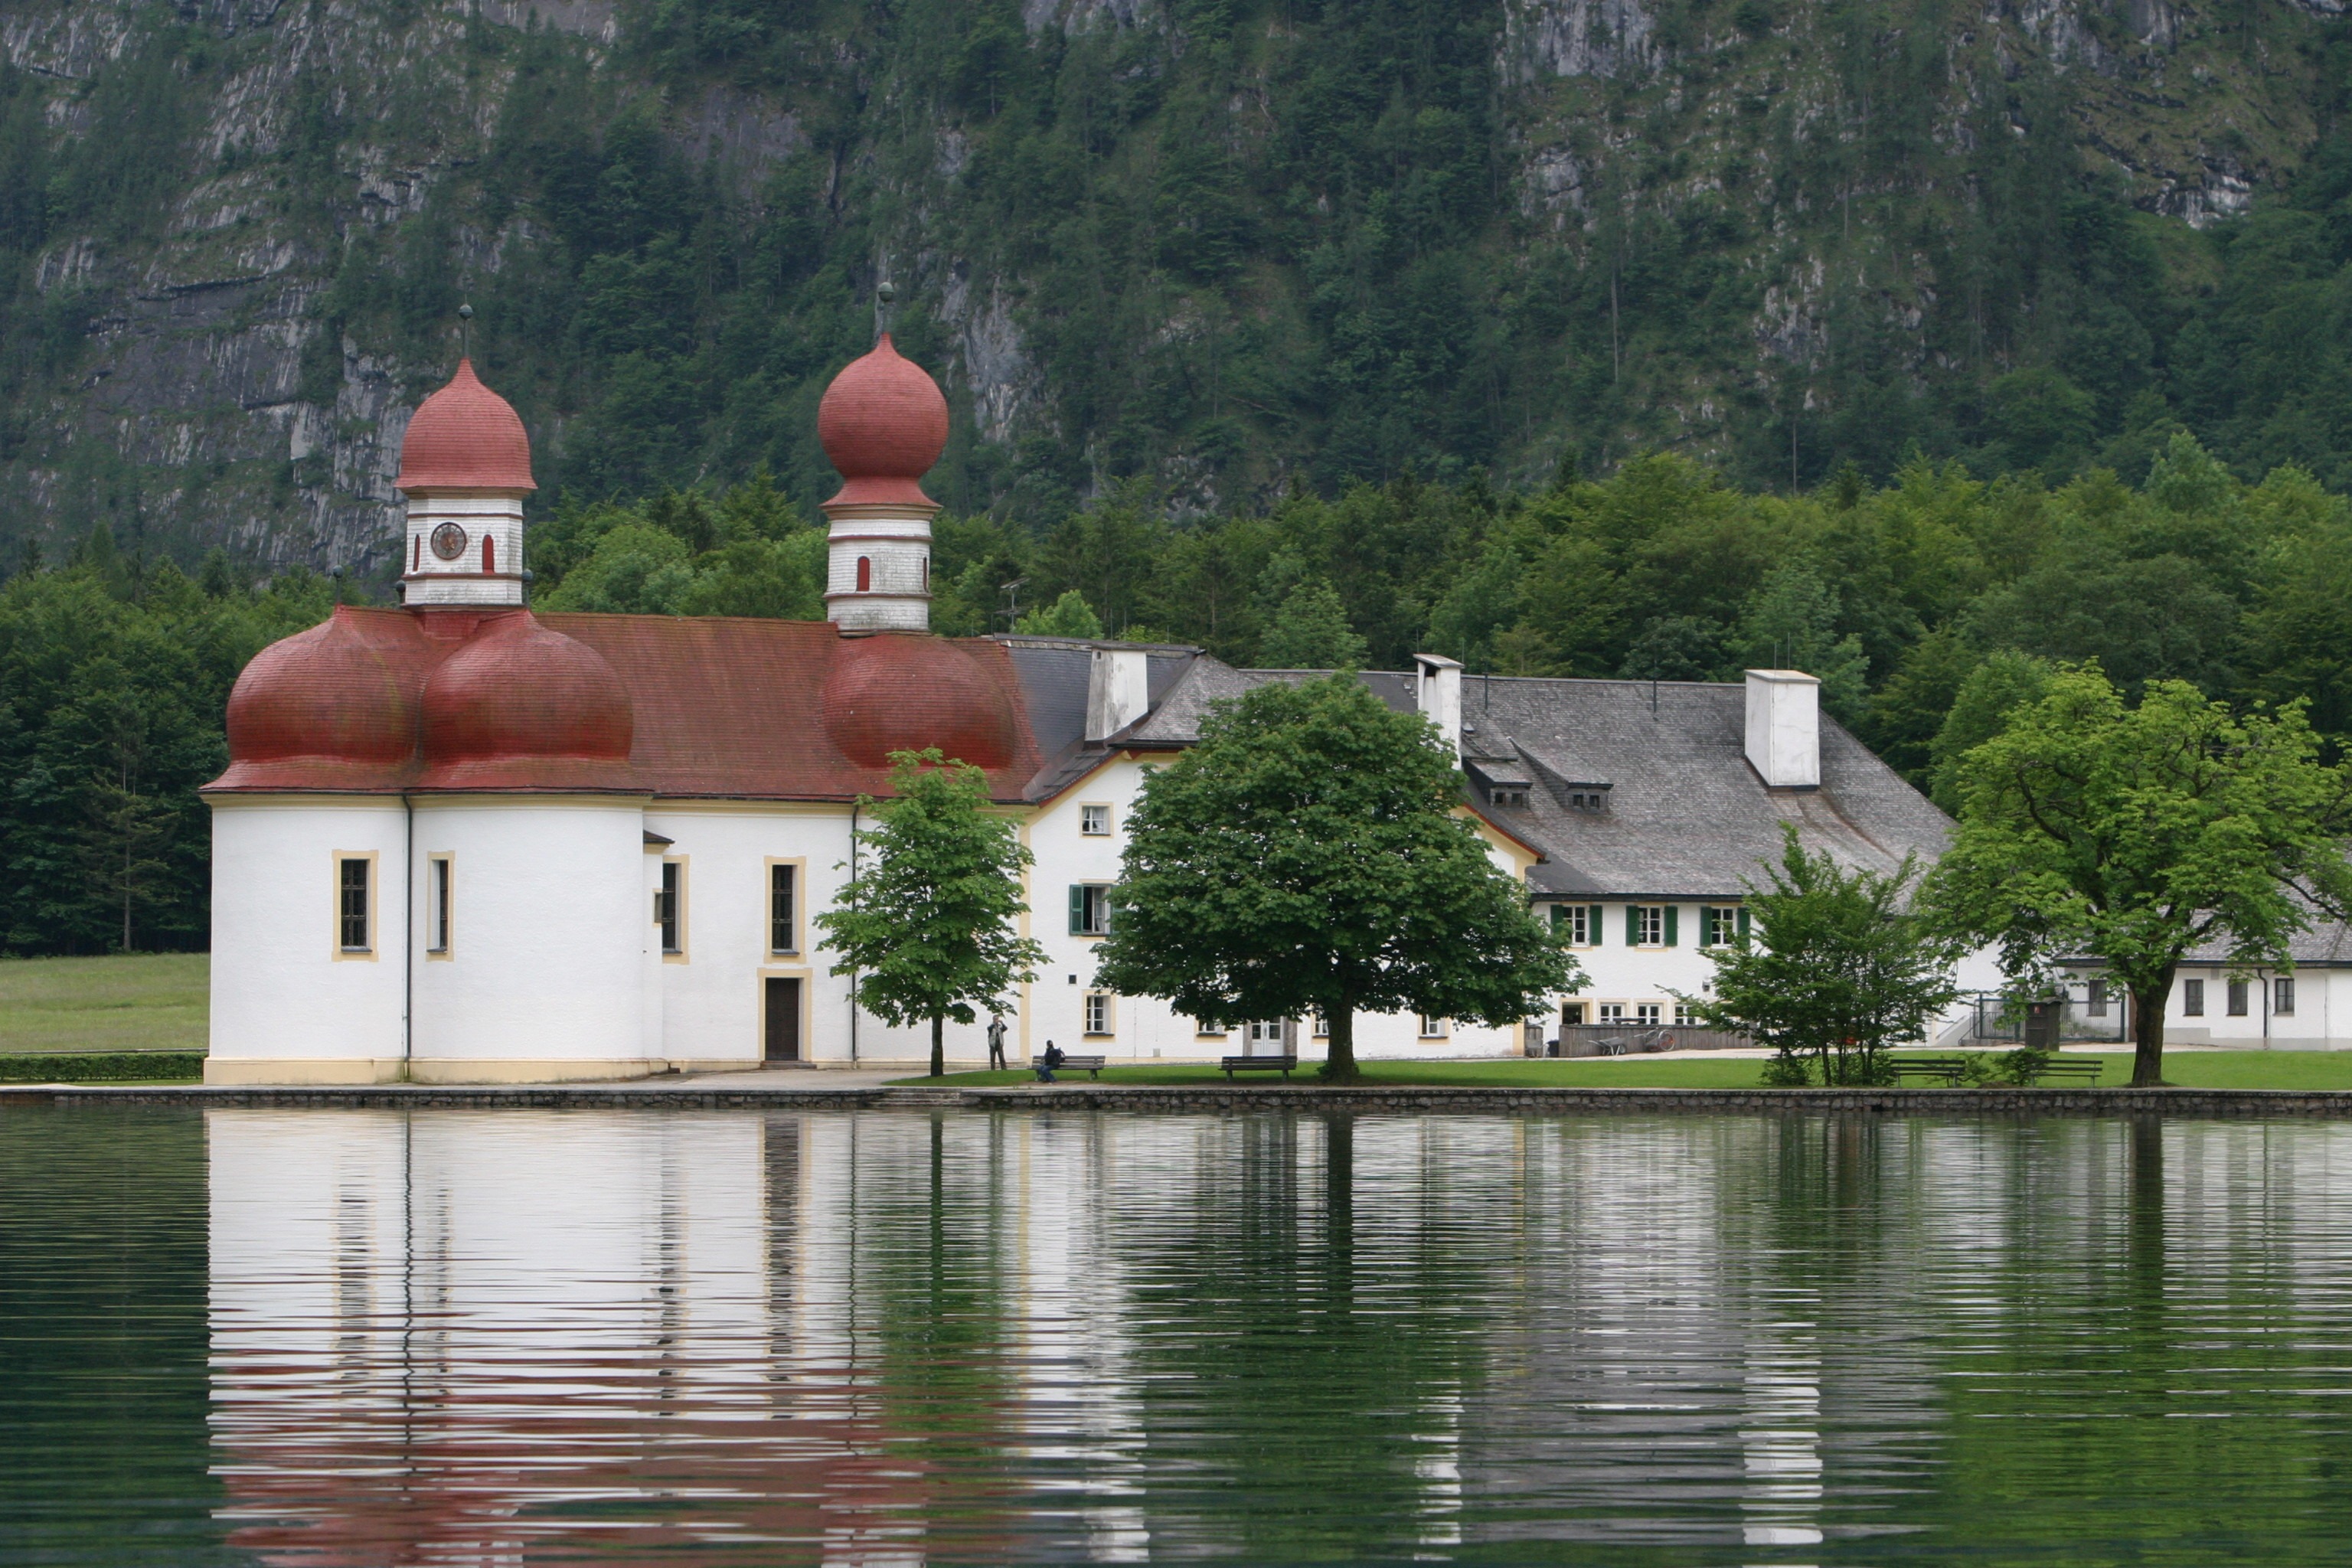
tree, water, plant, sky, villa, mansion, house, lake, building, chateau, home, reflection, cottage, island, romance, facade, church, chapel, reservoir, tourism, mountains, monastery, estate, berchtesgaden, real estate, king lake, water castle, saint bartholom